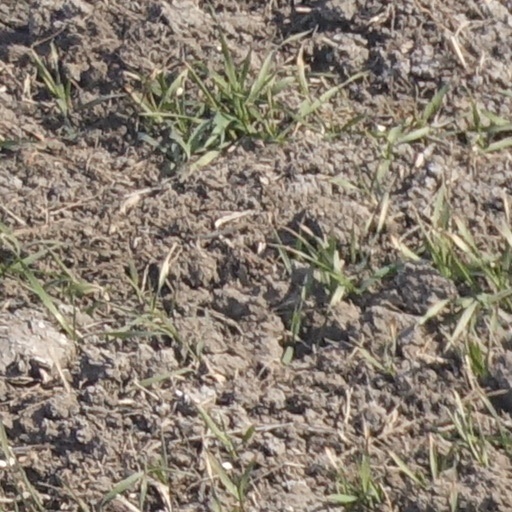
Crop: wheat